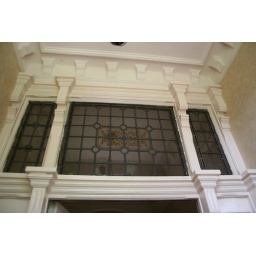
The original glass in my porch. It dates from 1898 when the house was built.